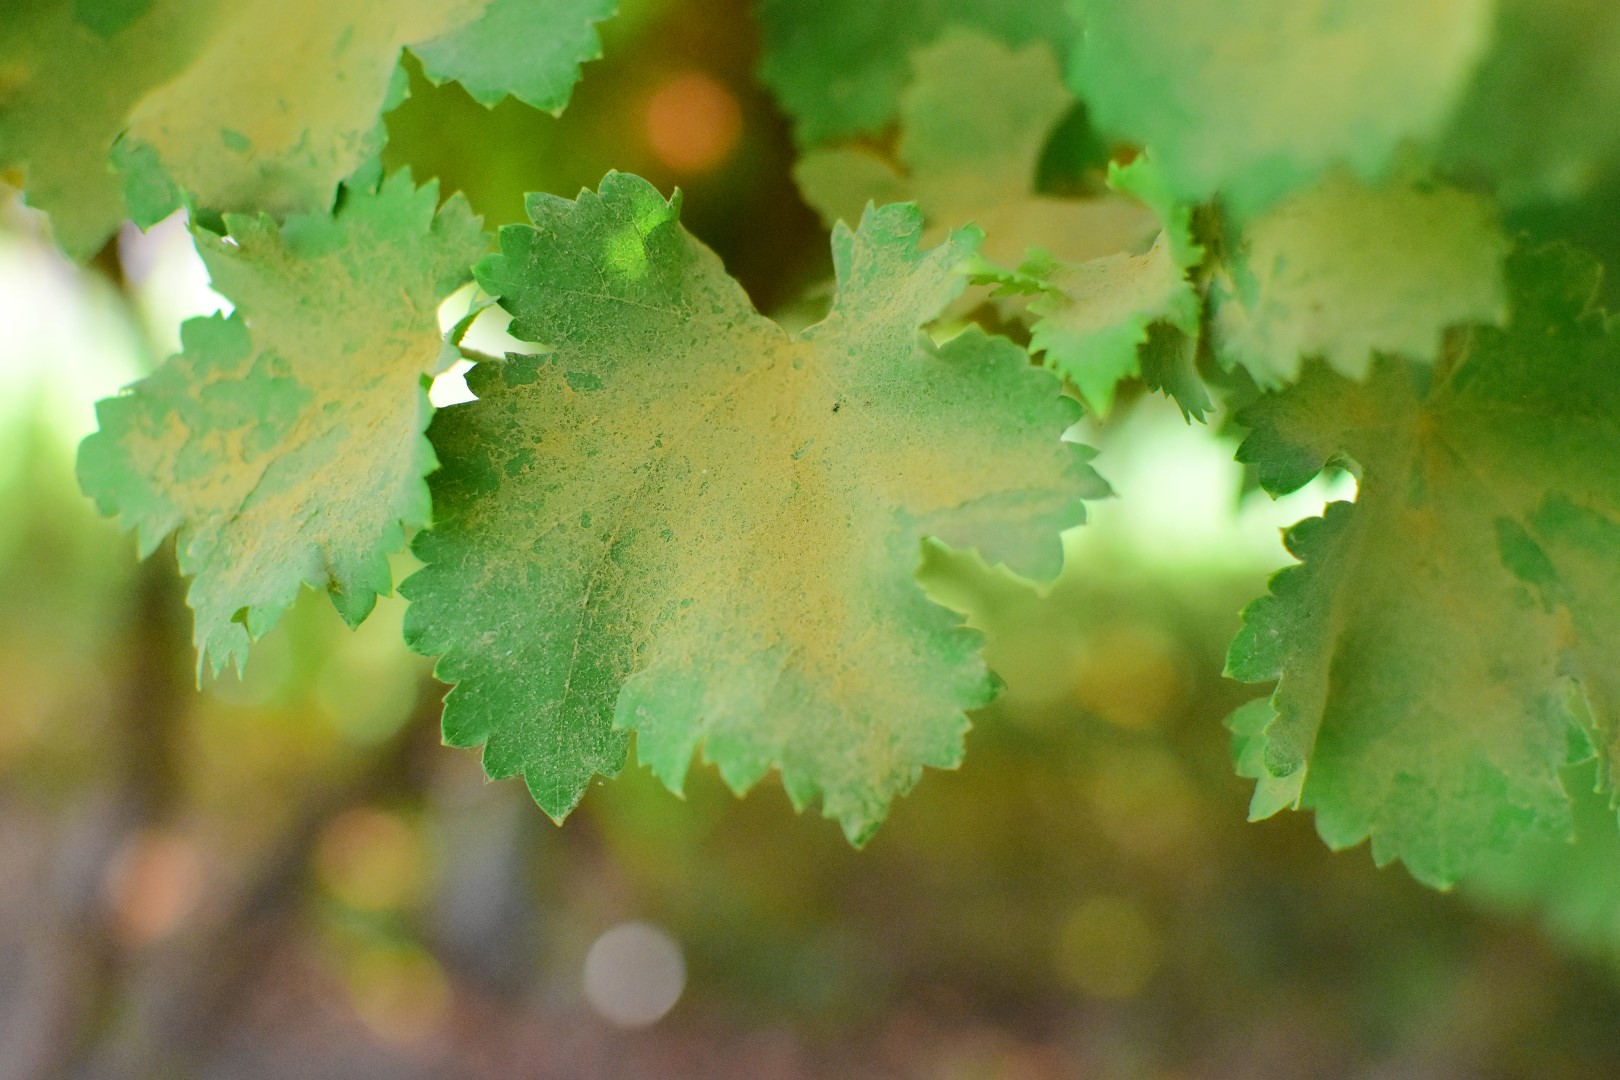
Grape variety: Deas Al-Annz